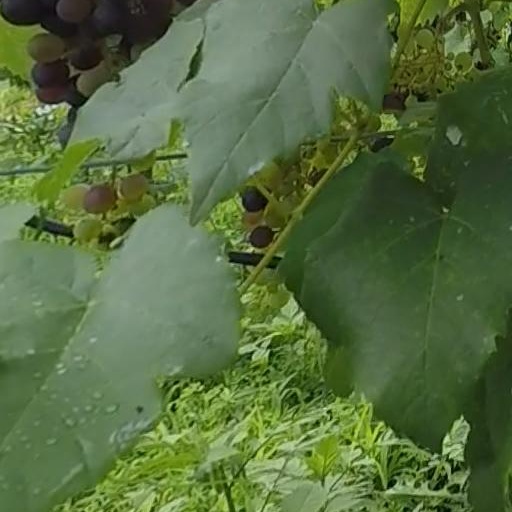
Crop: grape